War crimes in the Korean War

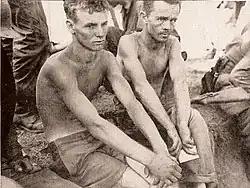
Two Hill 303 survivors after being rescued by U.S. units, 17 August 1950

Around 3 million people died in the Korean War, the majority of whom were civilians, possibly making it the deadliest conflict of the Cold War era. Although only rough estimates of civilian fatalities are available, scholars from Guenter Lewy to Bruce Cumings have noted that the percentage of civilian casualties in Korea was higher than in World War II or the Vietnam War, with Cumings putting civilian casualties at 2 million and Lewy estimating civilian deaths in the range of 2 million to 3 million.